Georgia Baptist College

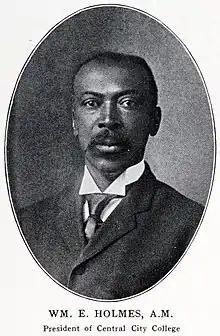
William E. Holmes served as the first president of Central City College.

The new school, named Central City College, was officially established in October 1899. It was part of a regional trend of independent Baptist colleges that formed around the late 1800s and early 1900s to serve African Americans in the American South, with similar institutions including Guadalupe College and Morris College. In its initial form, the institution functioned primarily as a grade school, with the school offering a primary school, high school, and a three-year theology program. The school was coeducational, although the theology program was only offered to men, and only a small number of students participated in it. From its beginning, the school attempted to follow the educational model found in the liberal arts colleges of New England, in opposition to the industrial education favored by noted African American leader Booker T. Washington. The primary school offered sources in geometry, grammar, history, mathematics, penmanship, and reading, while the high school courses included additional history courses, advanced mathematics, bookkeeping, physiology, physics, and language courses on English, Greek, and Latin. Only two faculty members held college degrees—Holmes and the Reverend James M. Nabrit, who also held a bachelor's degree from Atlanta Baptist.